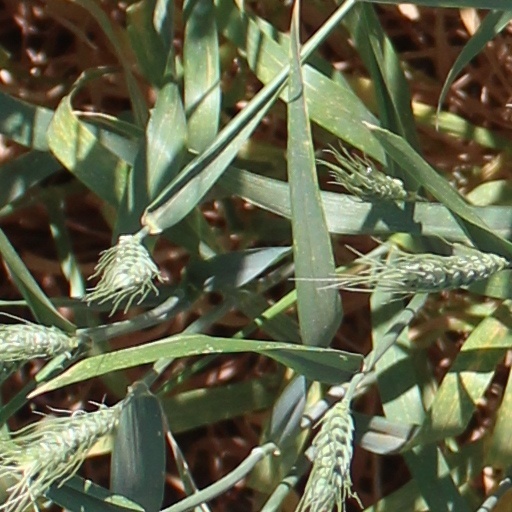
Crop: wheat